Corofin, County Clare

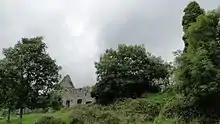
Inchiquin Castle. View of the outside, main building on the left, overgrown tower to the right.

On Church Street is the former Church of Ireland, "St. Catherine's Church", built between 1715 and 1720 by Catherine Kneightly. It was renovated c. 1820 and by 1829 the steeple had been added. The building is now in use by the Clare Heritage and Genealogical Research Centre. An Irish National Monument, the Cross Inneenboy, also known as Roughan Hill Tau Cross, is a stone tau cross which has been moved into the centre for safe keeping.